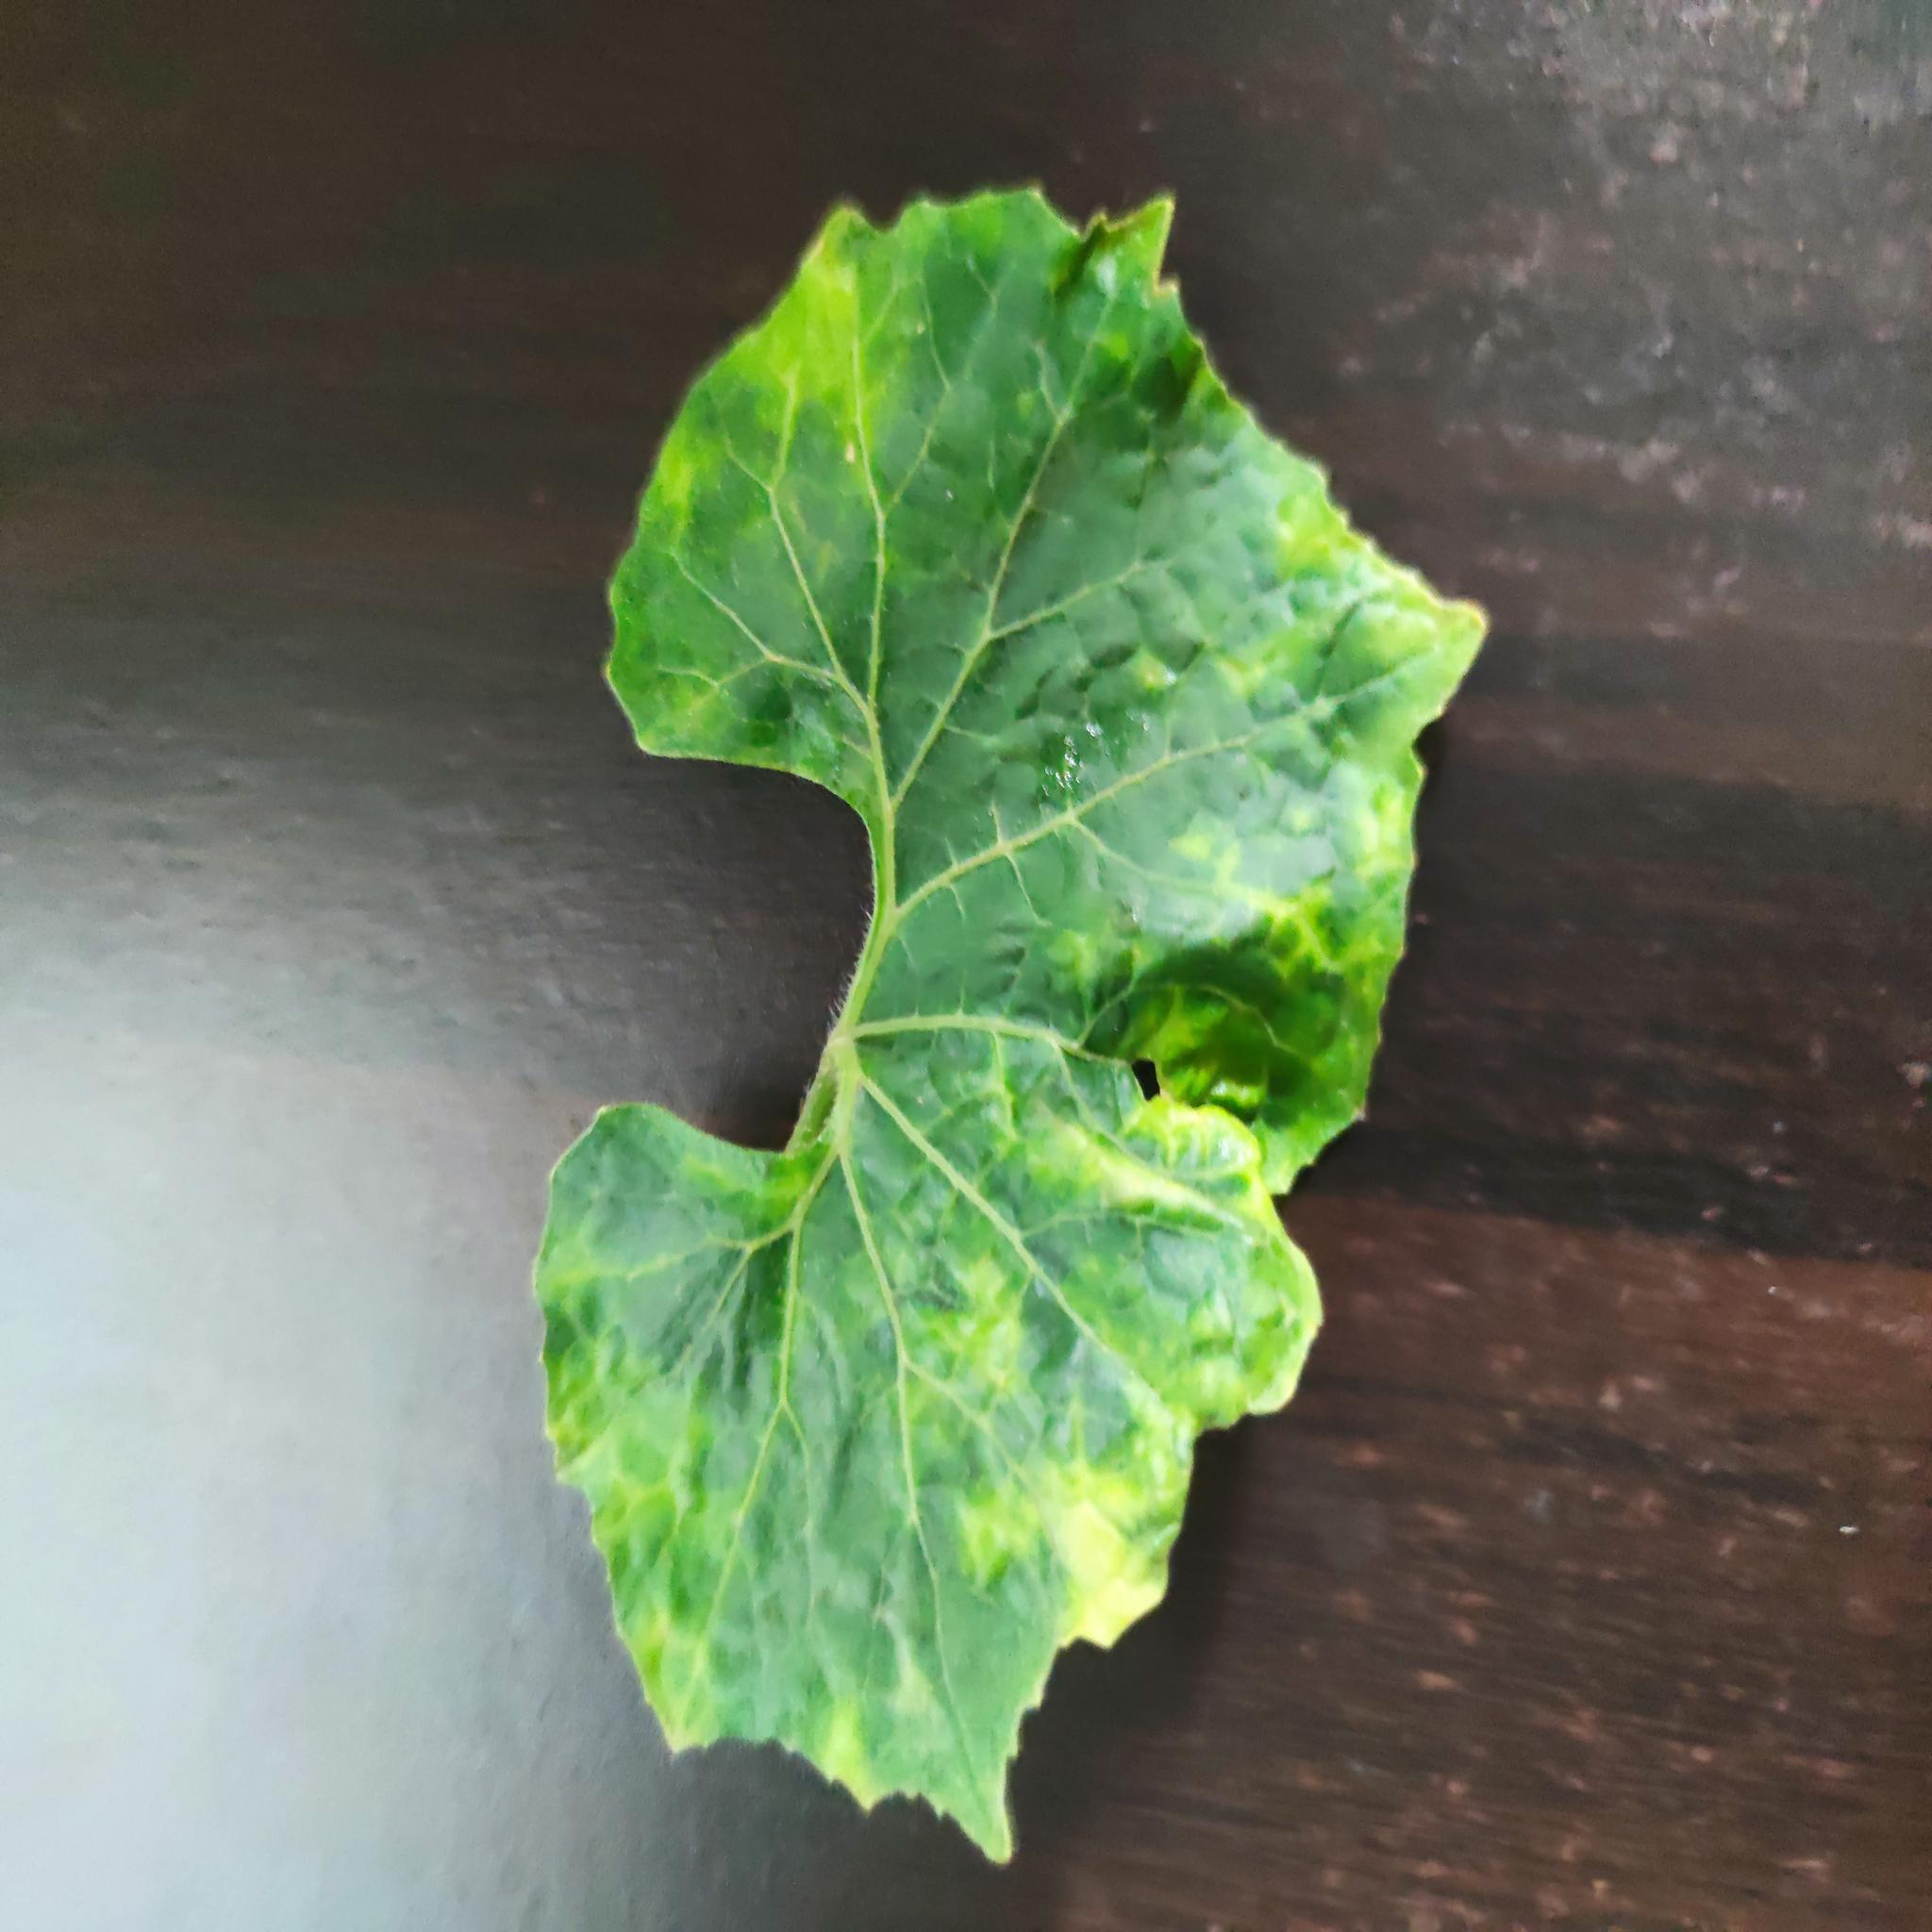
Label: Leaf curl